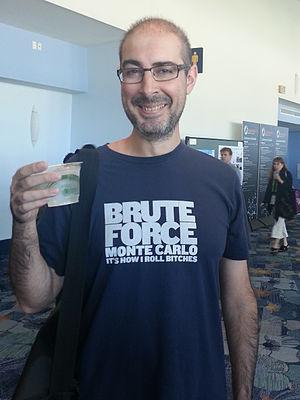
Arnold, aussi appelé Arnold Renderer, est un moteur de rendu 3D non biaisé produit par la société Solid Angle et utilisant la méthode du lancer de rayons. Il est couramment utilisé dans l'industrie du cinéma comme sur des films tels que Monster House, Tempête de boulettes géantes, Alice au pays des merveilles, Thor, Captain America, X-Men : Le Commencement, Avengers, Red Tails, Underworld : Nouvelle Ère, Albator, corsaire de l'espace, Elysium, Pacific Rim ou Gravity.